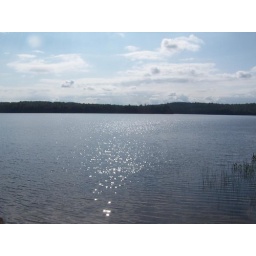
Horseshoe Lake in Morning at Horseshoe Lake. Heading swimming in a couple of minutes. The water was real nice.